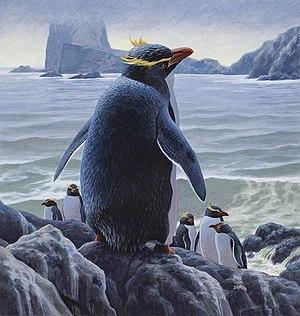
Eudyptes warhami est une espèce éteinte de manchots à aigrettes, endémique des Îles Chatham à l'est de la Nouvelle-Zélande continentale. Elle n'est connue que des os sous-fossiles et s'est probablement éteinte peu de temps après l'arrivée des Polynésiens dans les Chatham il y a environ 450 ans.